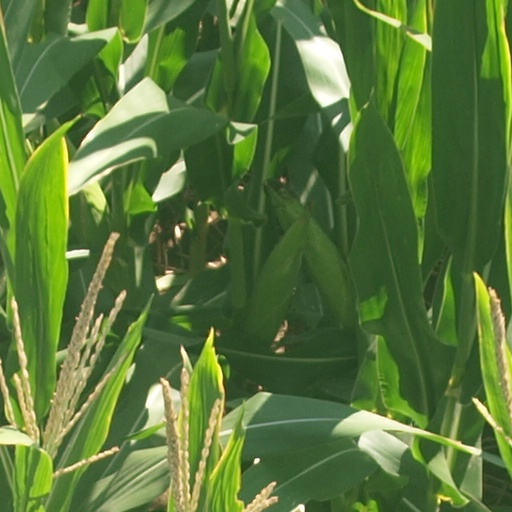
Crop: maize; corn